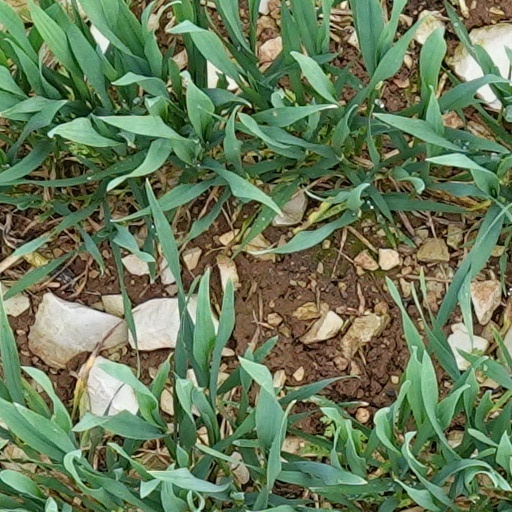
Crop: wheat